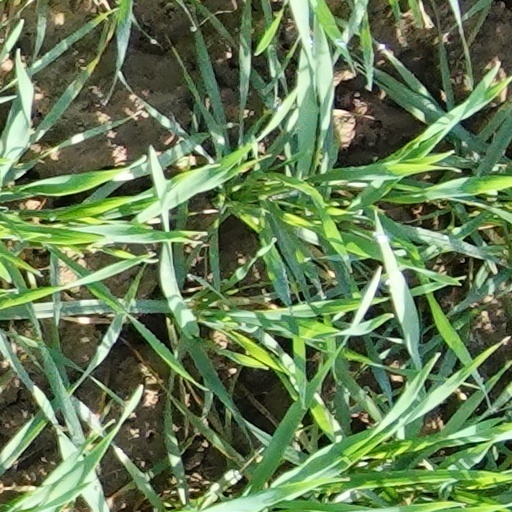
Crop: wheat